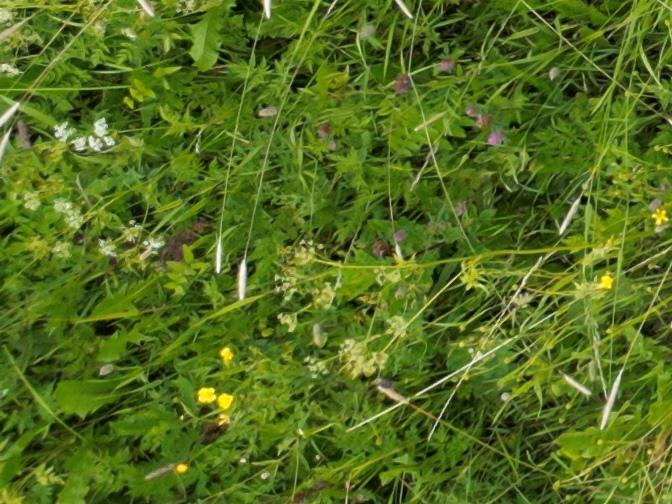
Flowers visible: yarrow flowers